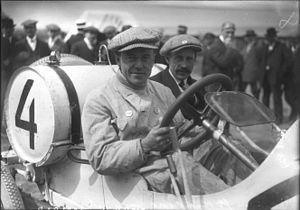
Dragutin Esser est un ingénieur automobile français d'origine alsacienne, à l'occasion pilote automobile.